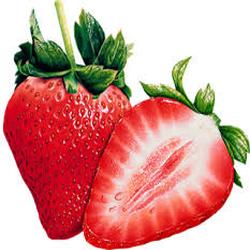
Label: Strawberry